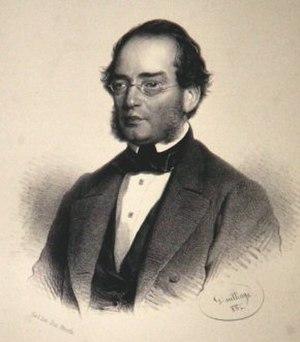
Johann Baptist Streicher est un important facteur de pianos du XIXᵉ siècle.